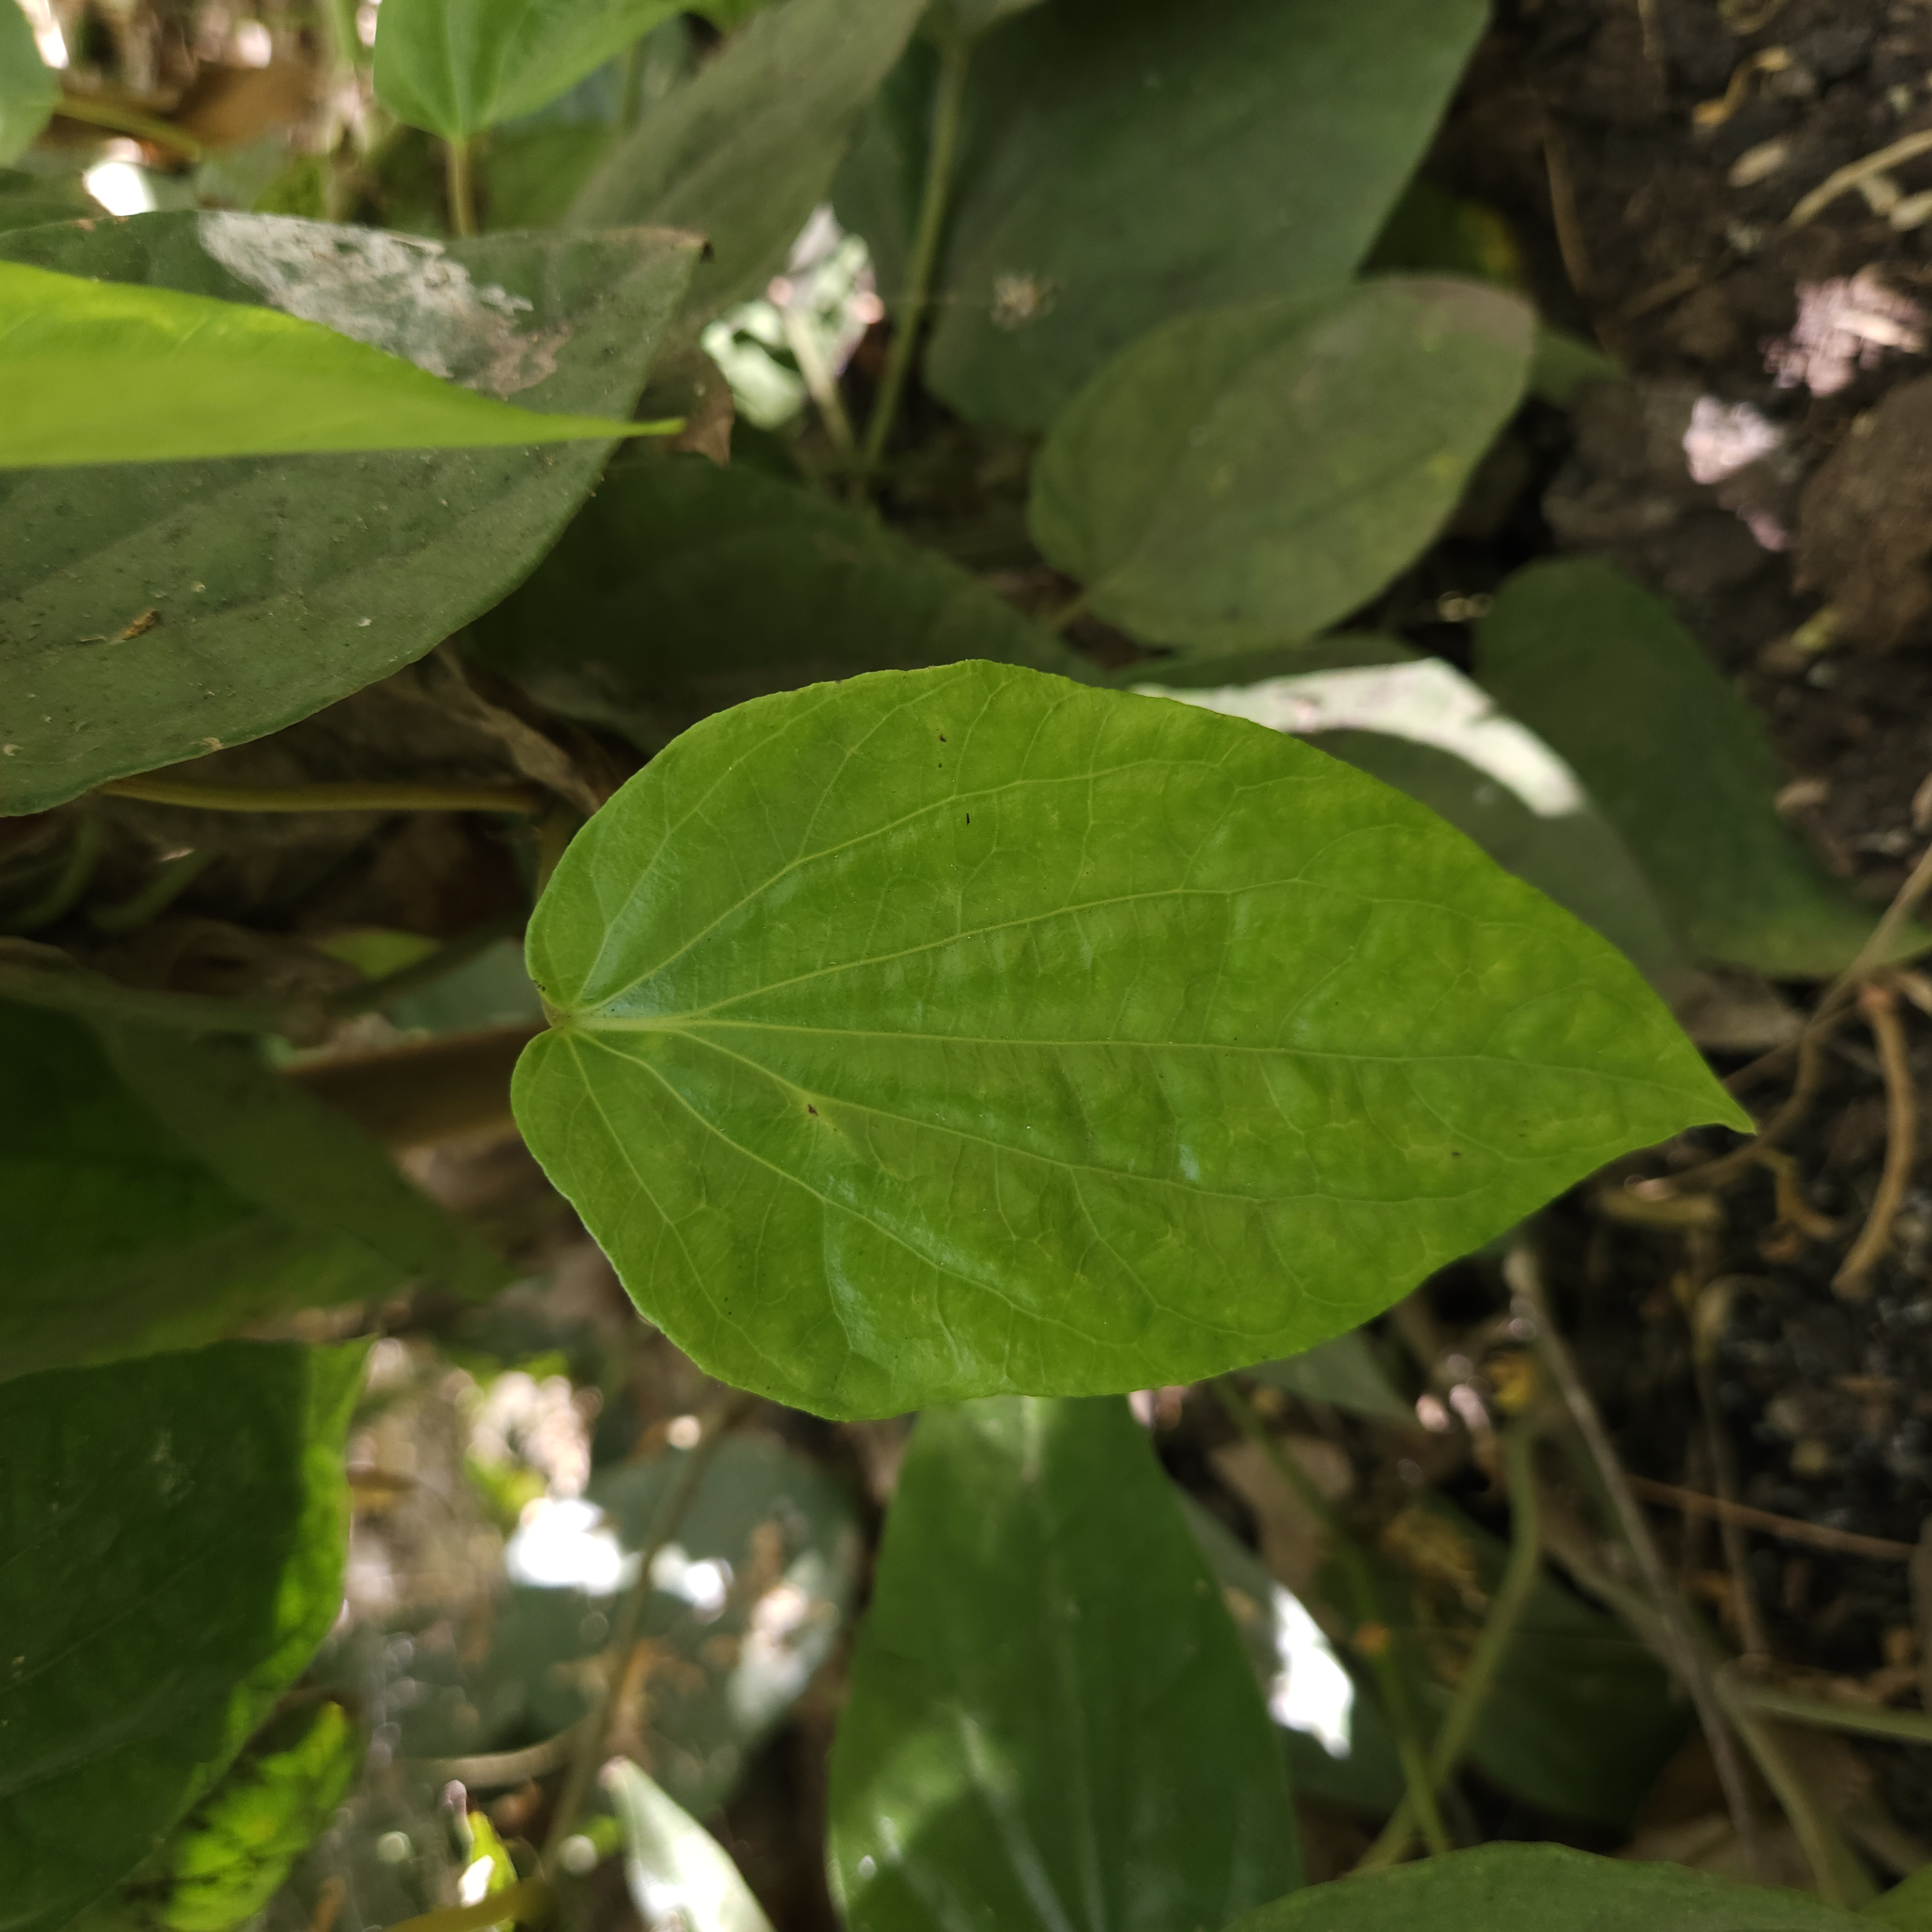
Label: Healthy